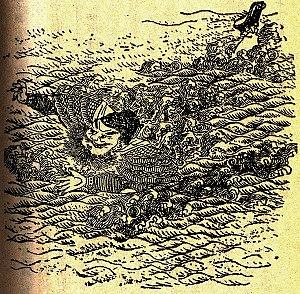
Officier et général Officier et général ayant servi à la fois Ma Chao et Cao Cao, à l'époque des Trois Royaumes.
La bataille de Fancheng qui a lieu en 219, à la fin de la dynastie Han, oppose les troupes du seigneur de guerre Liu Bei à celles de son rival Cao Cao et s’achève par une victoire à la Pyrrhus de Cao Cao. Cette bataille doit son nom à la forteresse de Fancheng, aussi connue sous le nom de château de Fan ou ville de Fan, qui a aujourd'hui disparu et qui se trouvait dans la région correspondant à l'actuel district de Fancheng, Xiangyang, Hubei.